Faker (gamer)

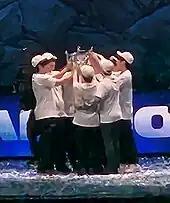
Faker celebrating after winning the 2023 World Championship

During the 2023 LCK Spring Split, Faker achieved another LCK record. On January 20, 2023, in a match against KT Rolster, Faker surpassed Kang "Gorilla" Beom-hyeon to claim the record for the most career assists in the history of the LCK at 4,137. On July 2, in the 2023 LCK Summer Split, Faker was sidelined due to an arm injury. His absence from competitive play extended for a duration of four weeks. During this time, T1's record fell from 6–2 to 7–9. Faker returned to the starting roster on August 2, helping the team defeat the Kwangdong Freecs. Winning their last game of the season, T1 finished with a 9–9 record, securing the fifth seed in the LCK Summer playoffs. T1 reached the LCK Summer finals, where they lost to Gen.G. Finishing with the most championship points in the LCK, the team qualified for the 2023 World Championship, marking Faker's eighth Worlds appearance. Faker won his fourth Worlds title on November 19, 2023, after T1 defeated Weibo Gaming in the finals. With the win, Faker became the first person to win four World Championship titles and, at age 27, the oldest player to win one. At the 2023 LCK Awards ceremony in December, Faker was named the Mid Laner of the Year and the Player of the Year.